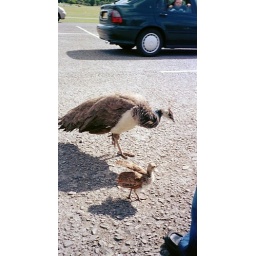
In the car park at Knowsley safari Park. The birds came over to us.